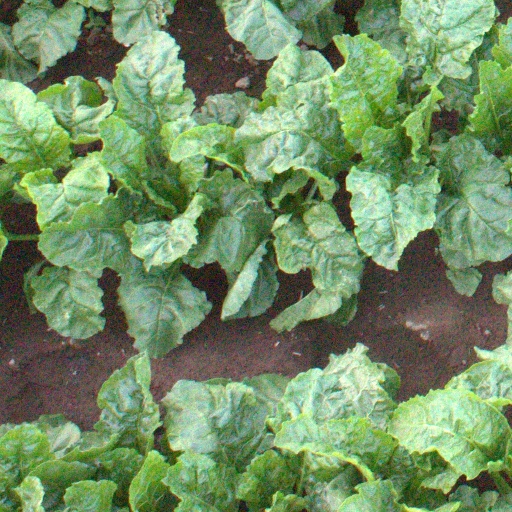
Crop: sugar beet